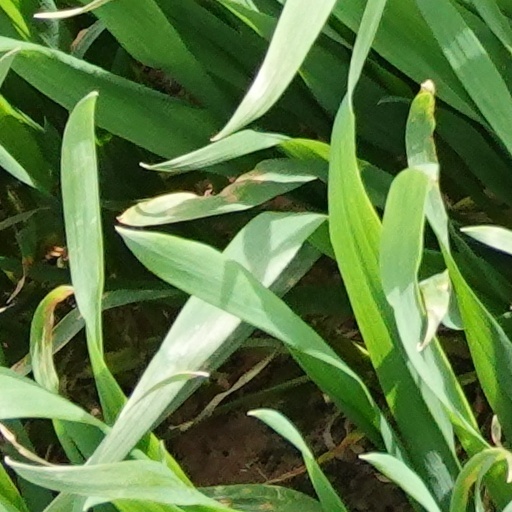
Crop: wheat